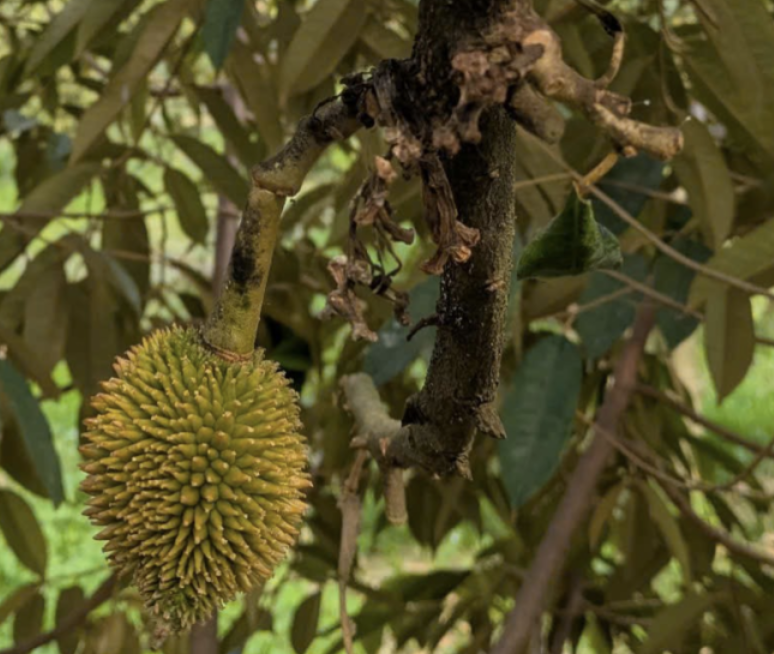
Label: sooty_mold